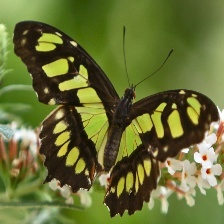
Species: MALACHITE